Knut Gunnarsson Helland

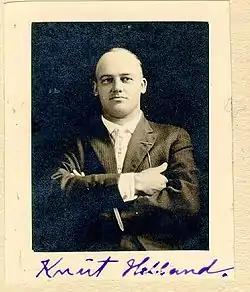
Knut Gunnarsson Helland. Picture taken after 1901

Knut Gunnarsson Helland (November 6, 1880–June 27, 1919) was a Norwegian American Hardanger fiddle maker.